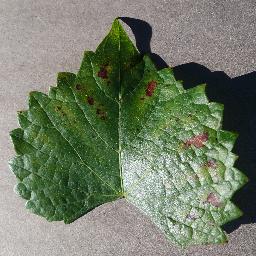
Label: Grape___Esca_(Black_Measles)